Police of Republika Srpska

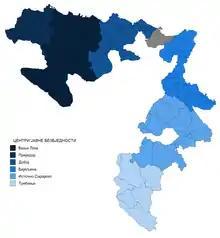
Map of centers of public security

A plan to form a reserve of the Police of Republika Srpska comprising 20% of the force was proposed to protect borders and citizens to address the migrant crisis, though it was replaced with the formation of the Gendarmerie of Republika Srpska.